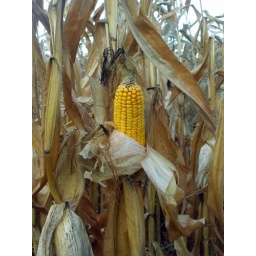
corn in field next to our house